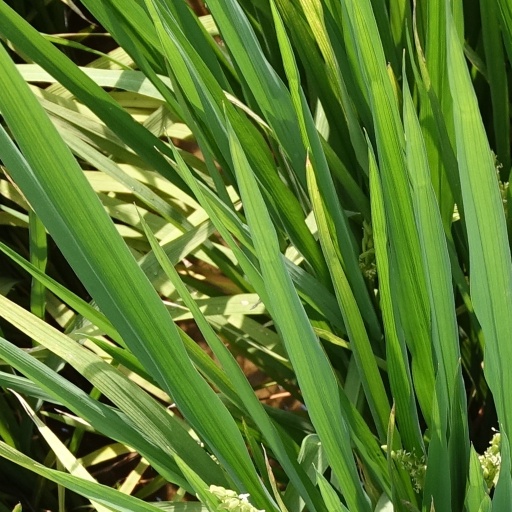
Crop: rice